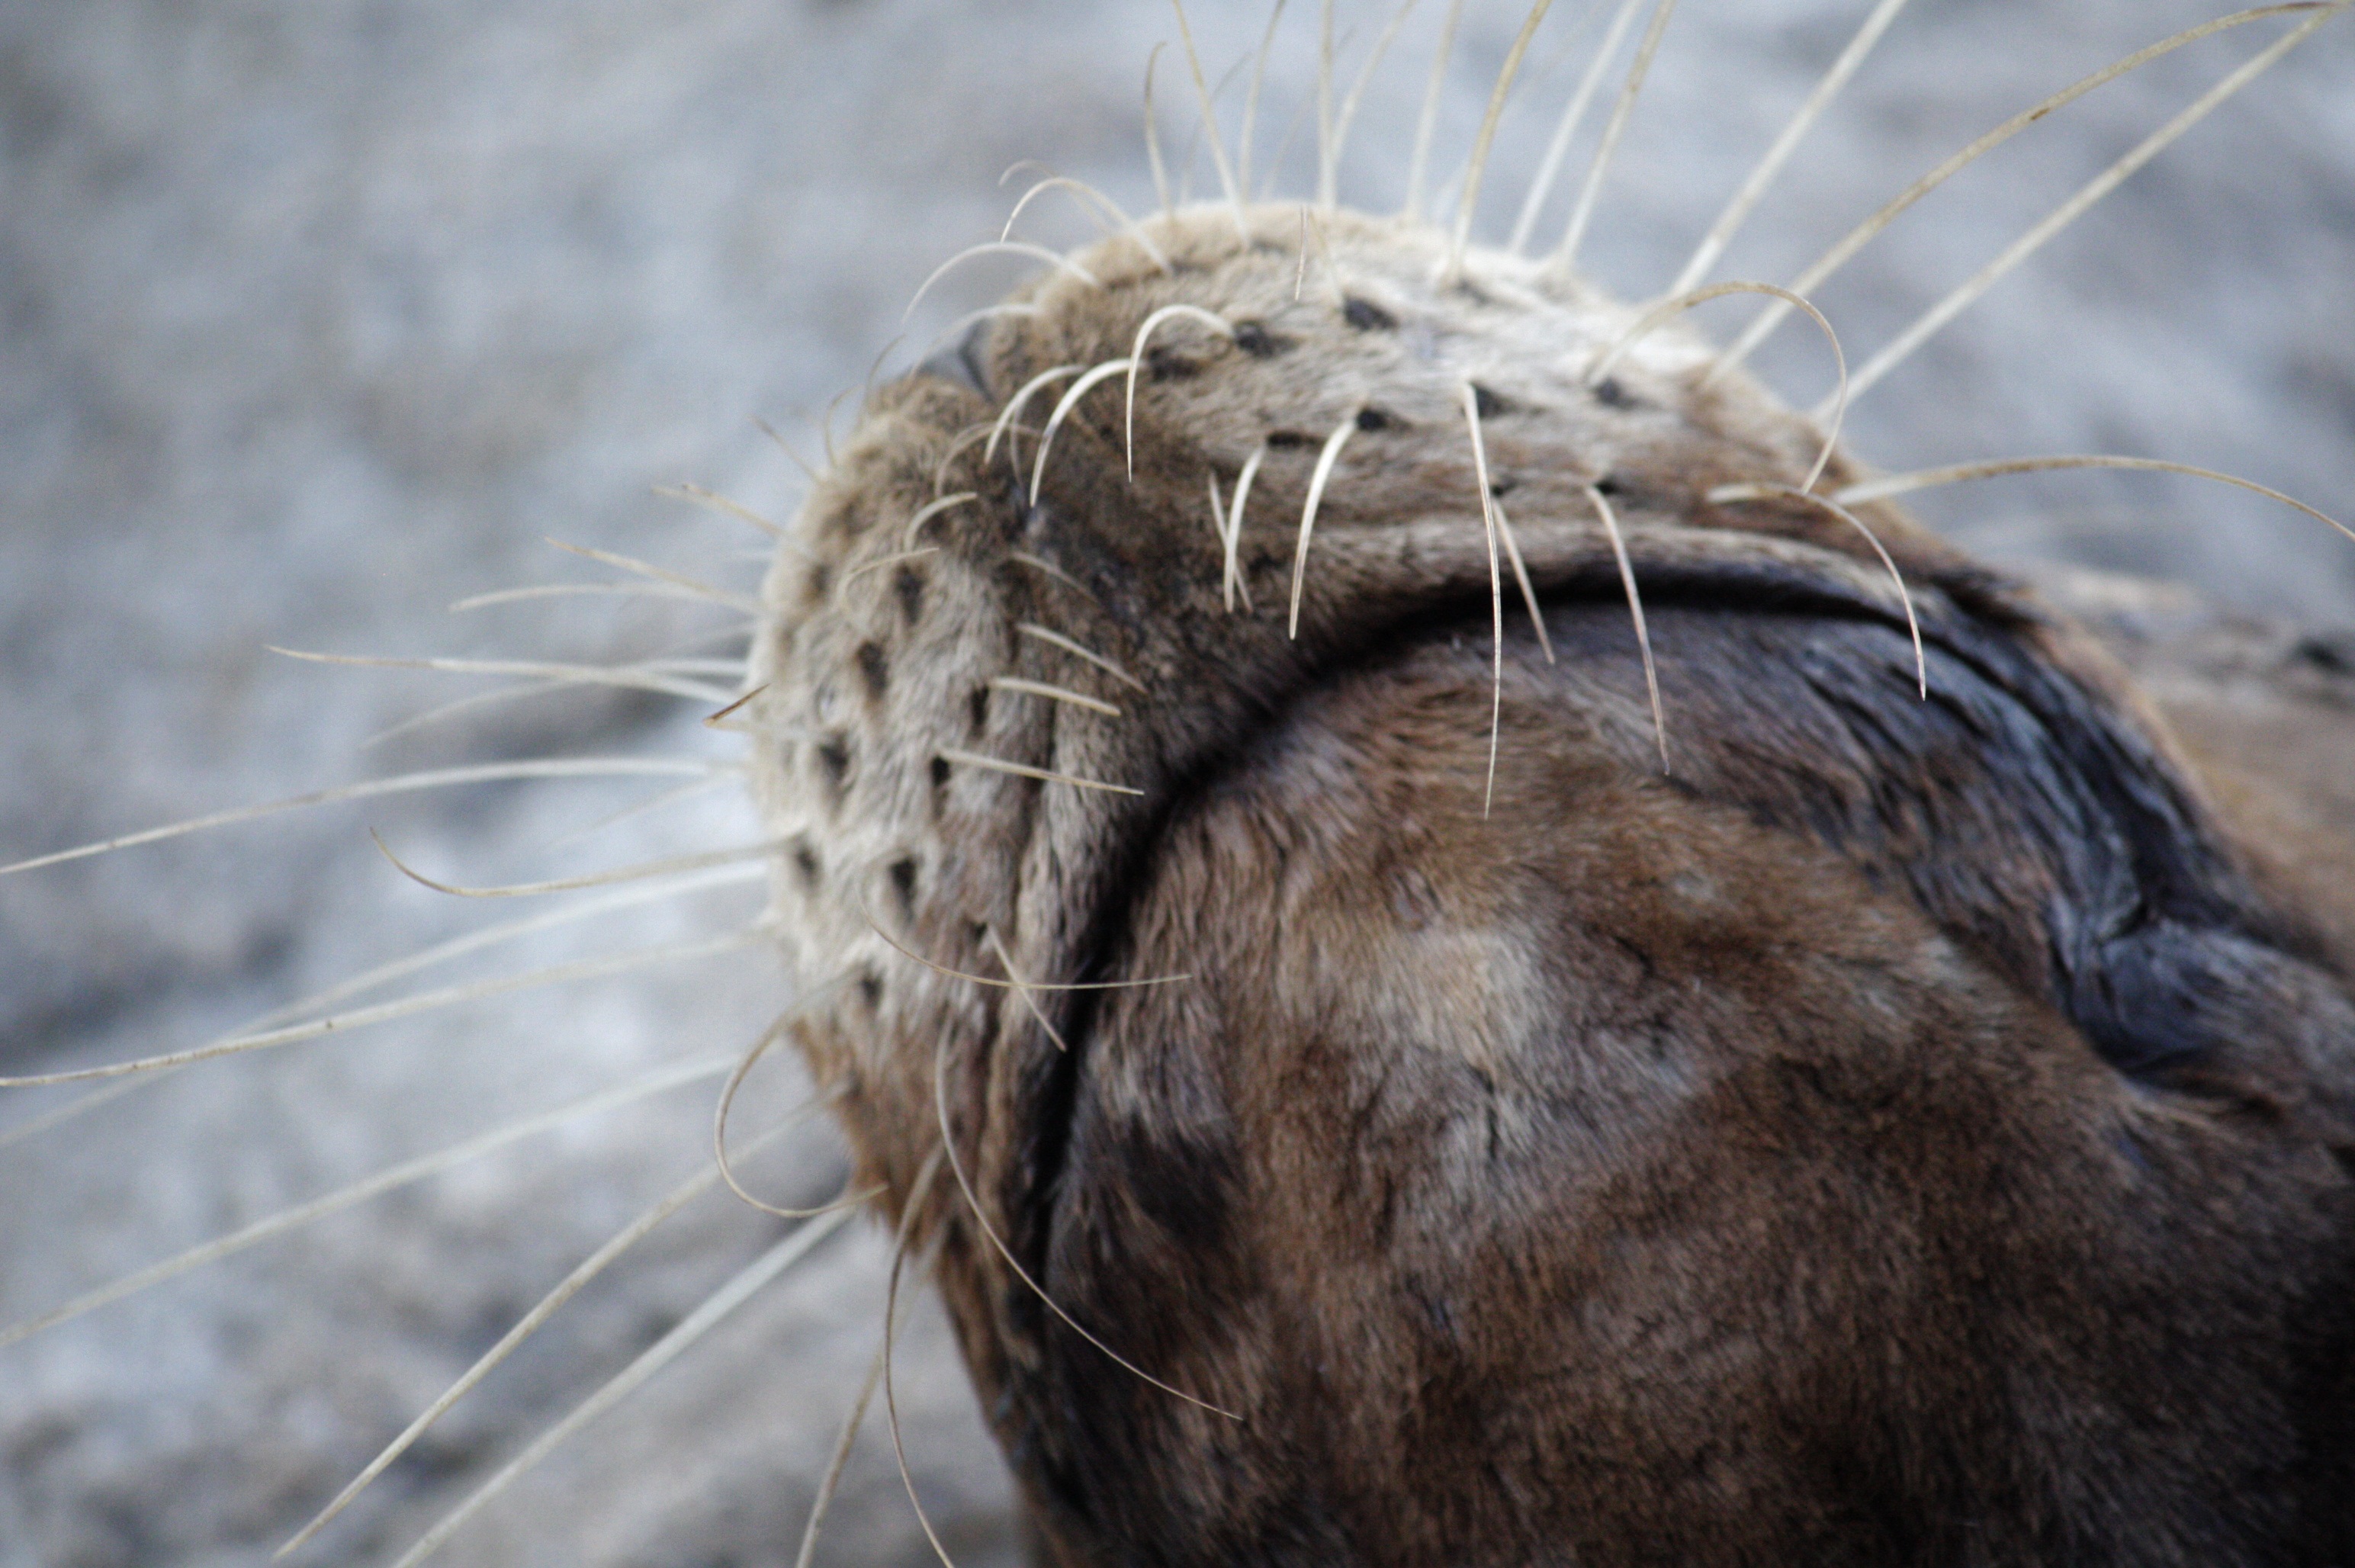
grass, wildlife, fur, material, sea lion, mustache, close up, nose, whiskers, head, organ, monterey, macro photography, grass family